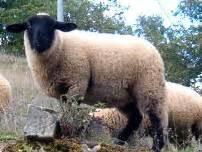
sheep